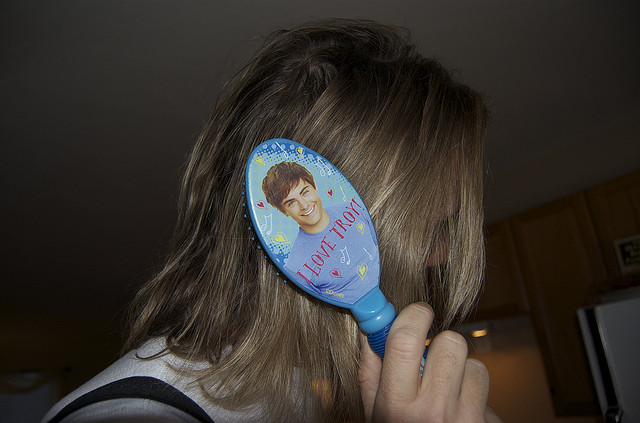
user: Given an image and a question. Answer the question in a short answer. Question: What show is the character on the brush in? Short Answer:
assistant: high school musical